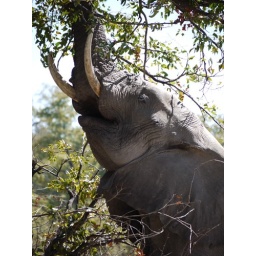
The elephants cause huge damage to trees in Botswana.